Julia Margaret Cameron

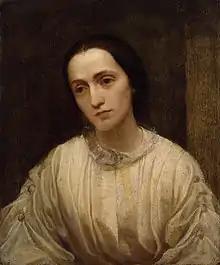
"Julia Margaret Cameron" by George Frederic Watts. Oil on canvas, 1850–1852, 24 in. x 20 in. (610 mm x 508 mm).

Through the early 1840s—as the organiser of social engagements for the Governor-General, Lord Hardinge—Cameron became a prominent hostess in Anglo-Indian society. During this time she also corresponded with Herschel. In 1839, he told Cameron about the invention of photography. In 1842, he sent her two dozen calotypes and daguerreotypes, the first photographs she ever saw.